1987 Football League Third Division play-off final

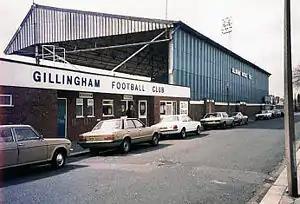
The first leg of the final took place at Priestfield Stadium.

The first leg of the final drew a crowd of 16,775 and gate receipts of £49,377, a new record for Priestfield Stadium. Chris Kamara was an injury doubt for Swindon, and Gillingham's Steve Lovell, Joe Hinnigan, Mark Weatherly and Irvin Gernon were all out. Gillingham manager Peacock told the press "Everyone here is very excited to be so close, but Lou Macari has done a terrific job at Swindon, and you can be sure any team he fields will run for 90 minutes. We will have our hands full." Before the match, trouble flared between rival groups of fans and two British Transport Police officers were injured by thrown projectiles.